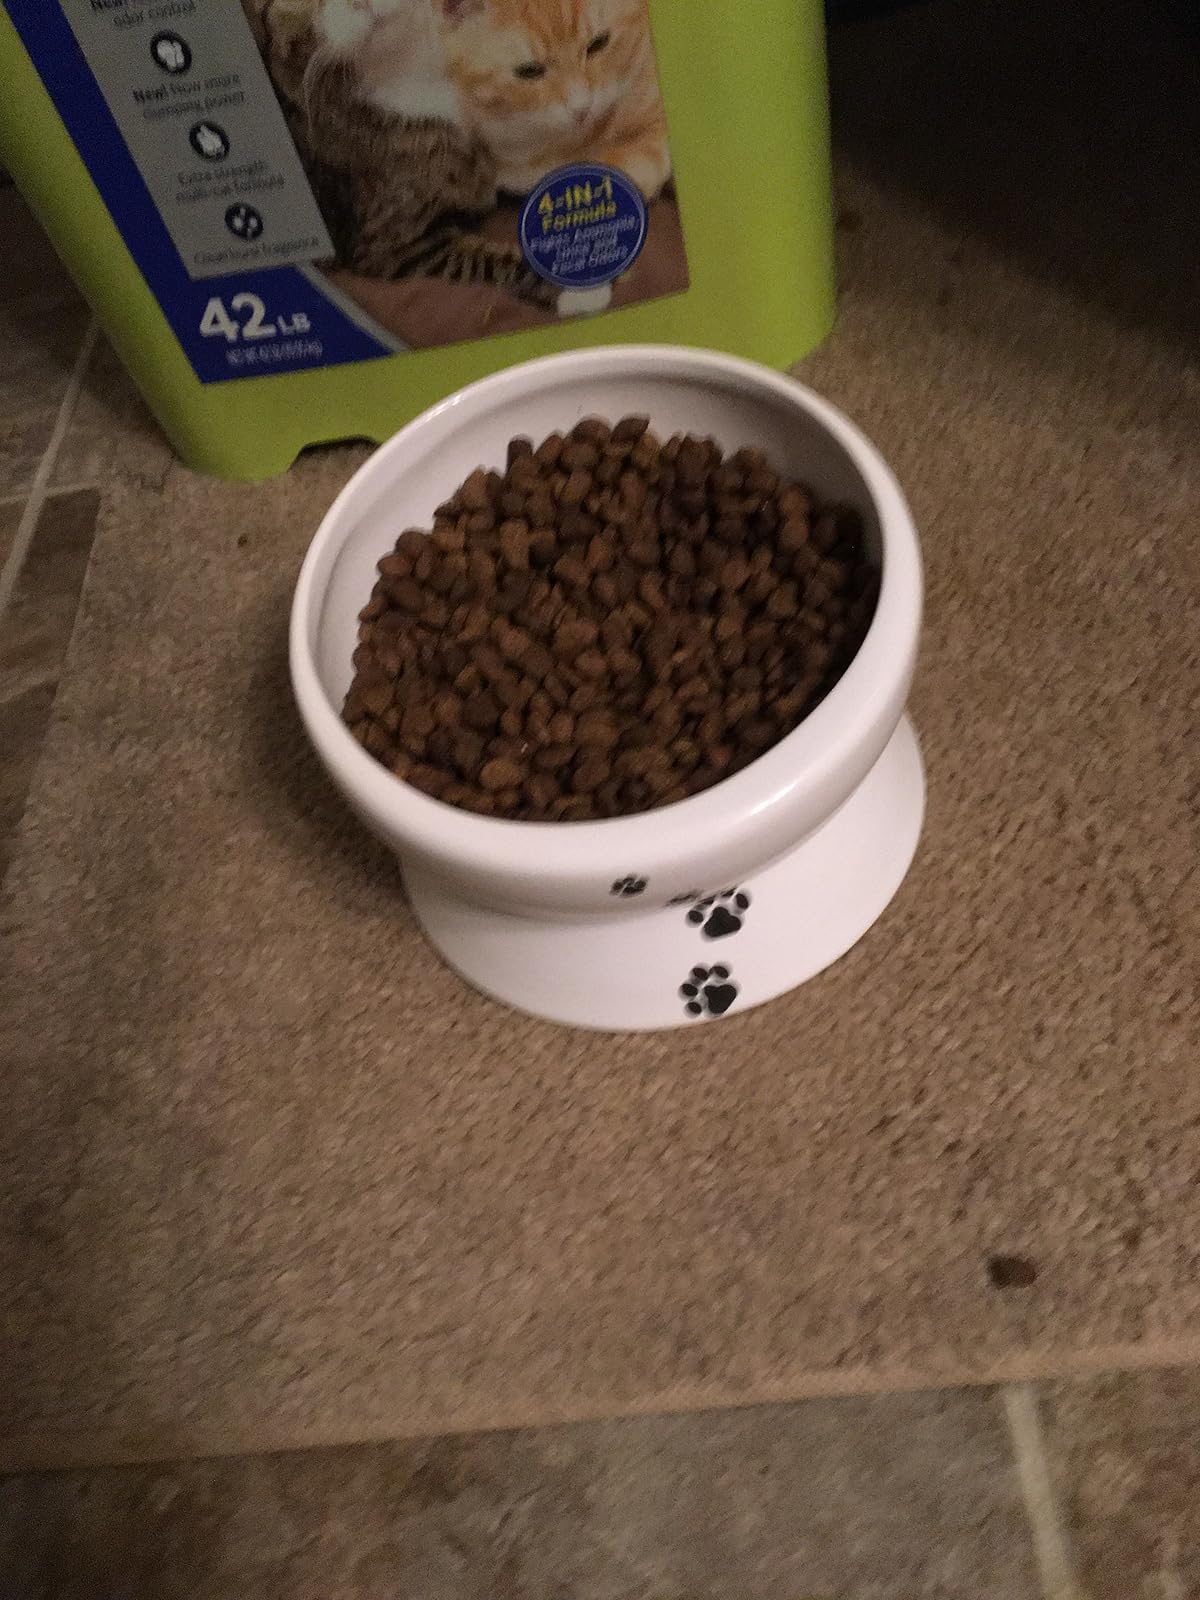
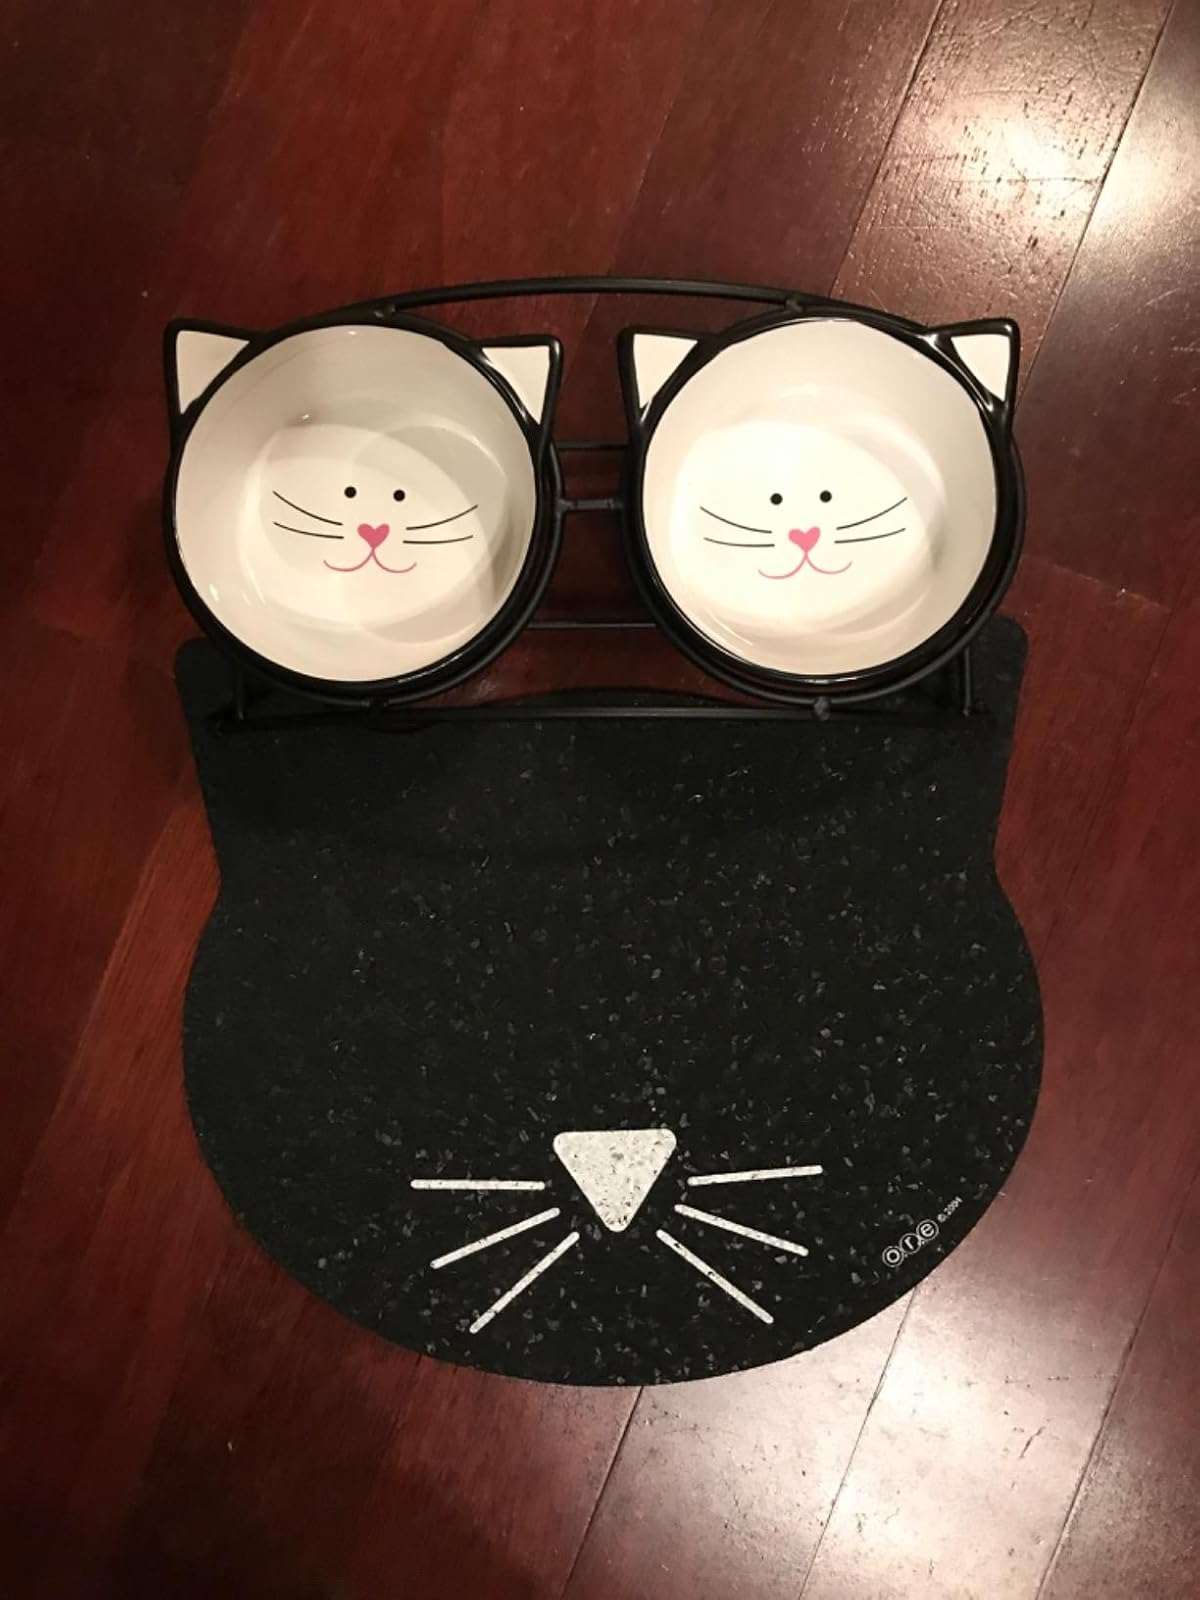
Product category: items_bowl
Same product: no